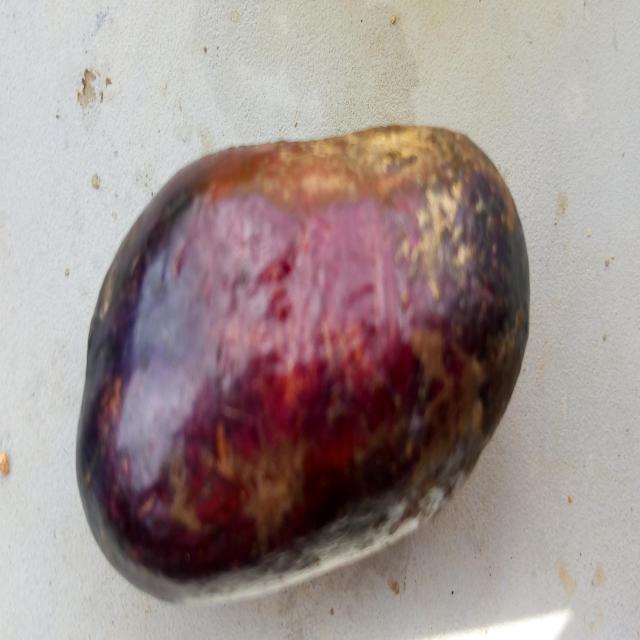
Plum grade: rotten